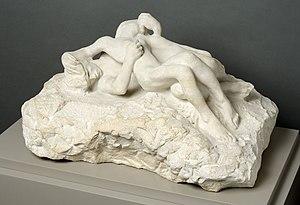
Paolo et Francesca
Paolo et Francesca sont deux figures d'amants entrés grâce à Dante dans l'imaginaire sentimental populaire comme l'incarnation de la passion amoureuse par excellence.